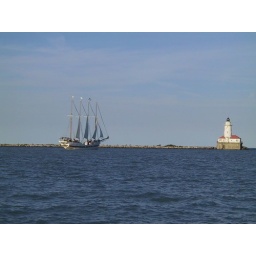
Navy Pier in Chicago - Boat ride on chicago river and lake michigan